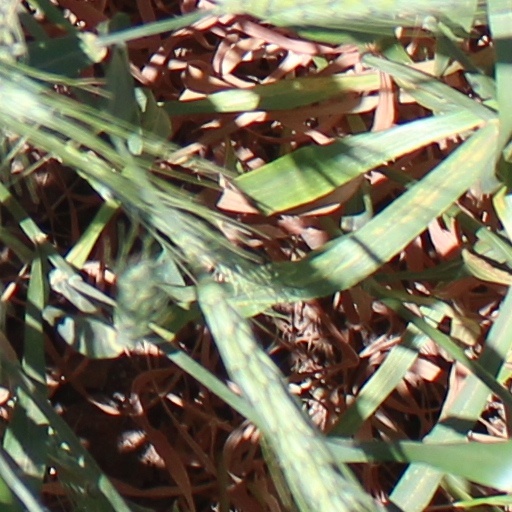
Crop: wheat